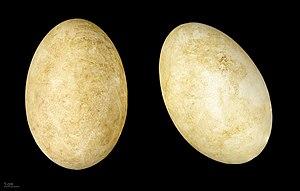
L'Oie des neiges est une espèce d'oiseau palmipède appartenant à la famille des Anatidae et de la sous-famille des Anserinae.